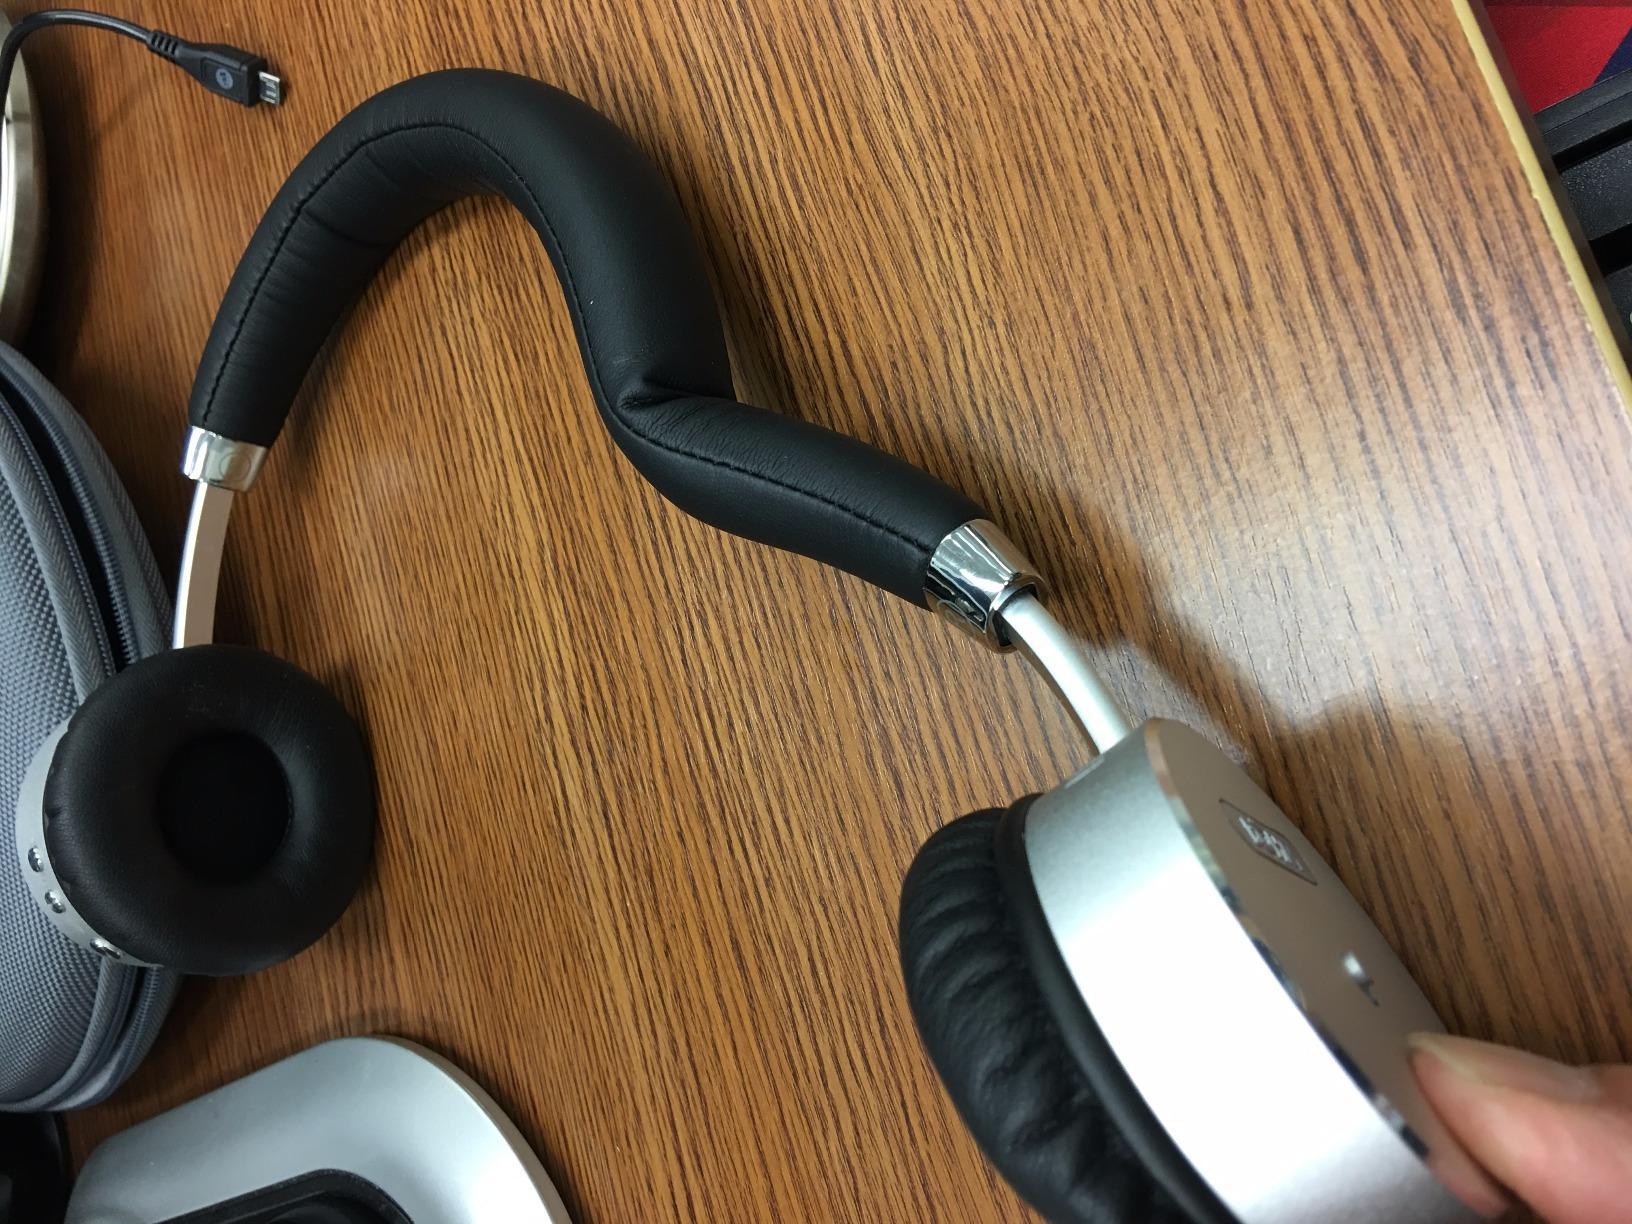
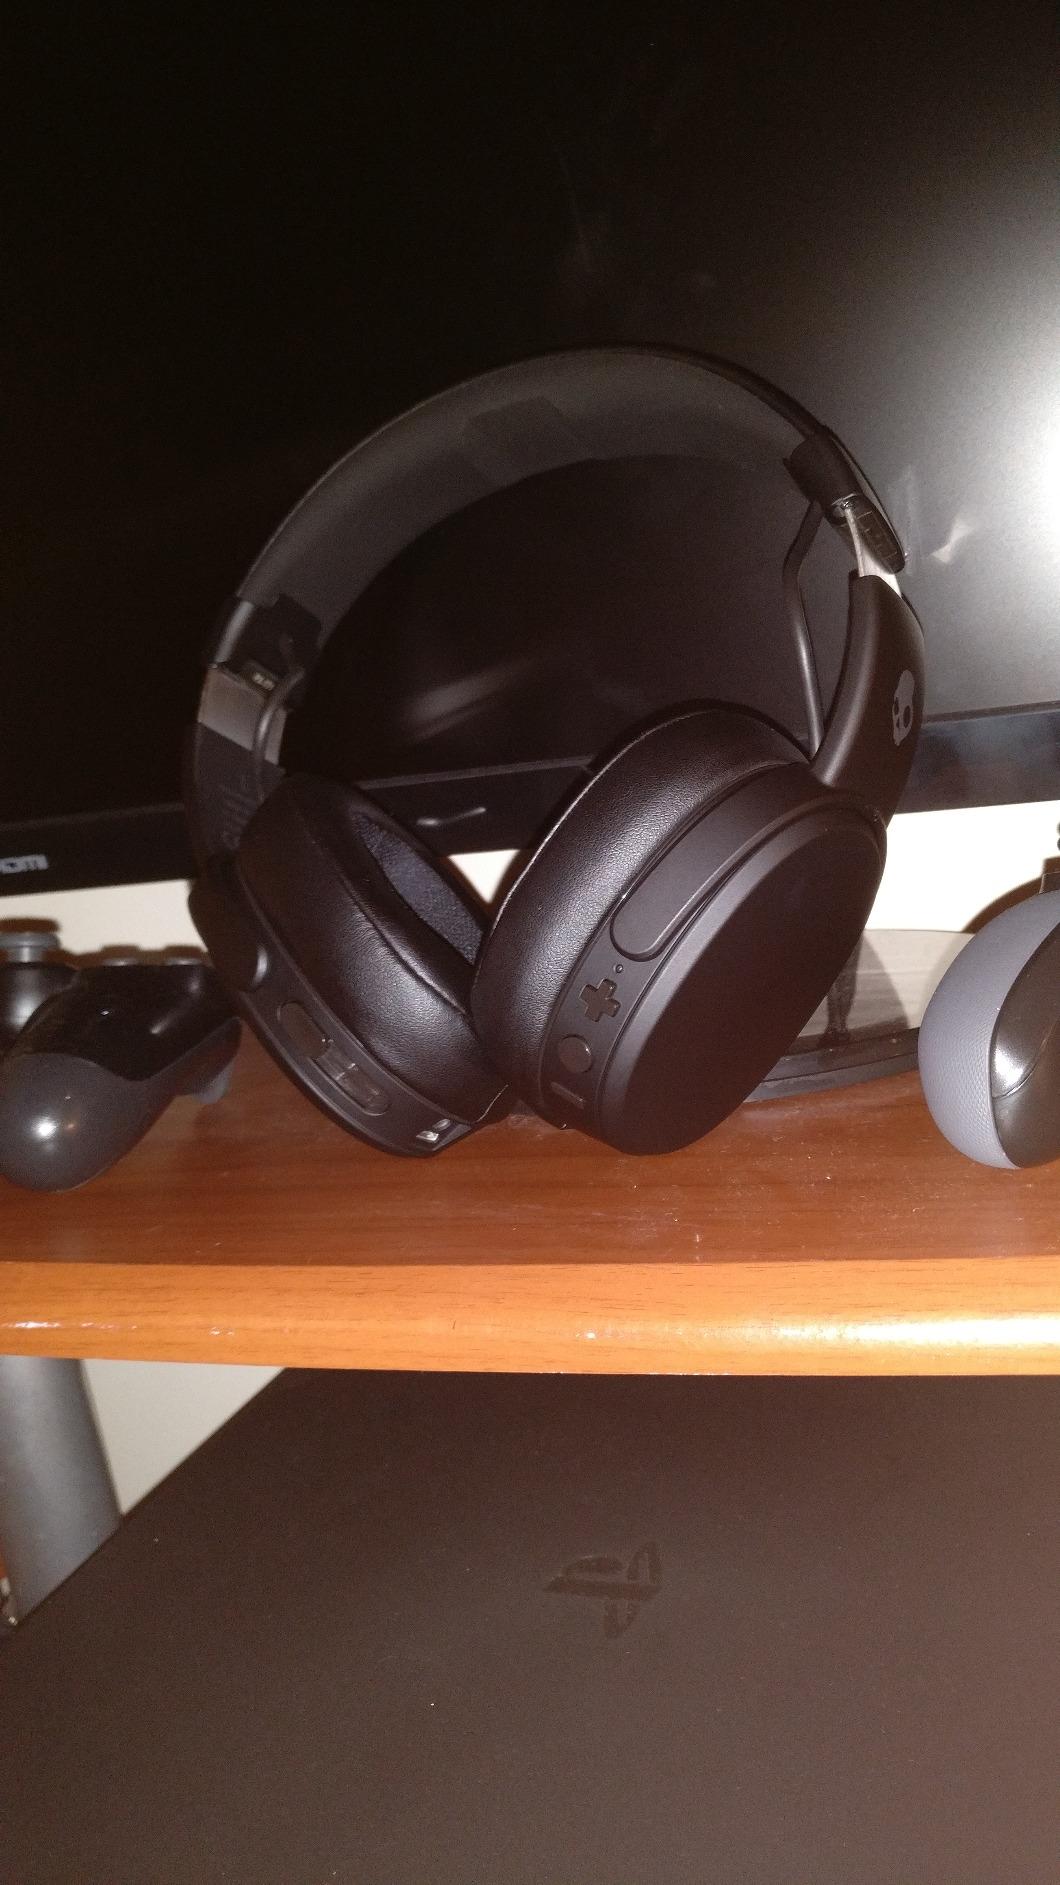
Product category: headphones
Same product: no